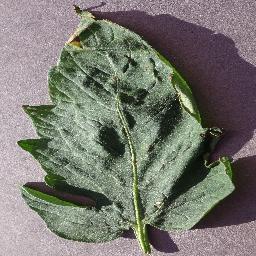
Label: Tomato___Target_Spot